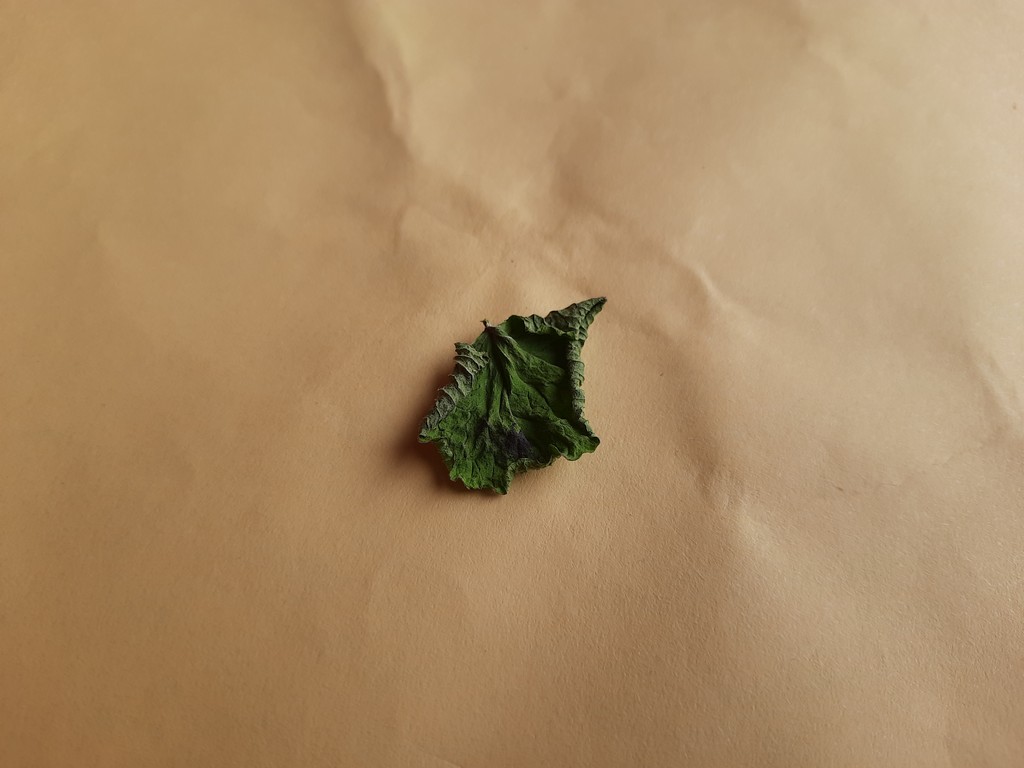
Label: Dried